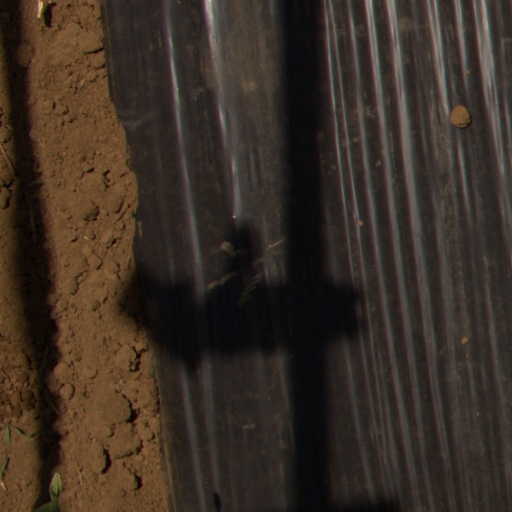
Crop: Jerusalem artichoke